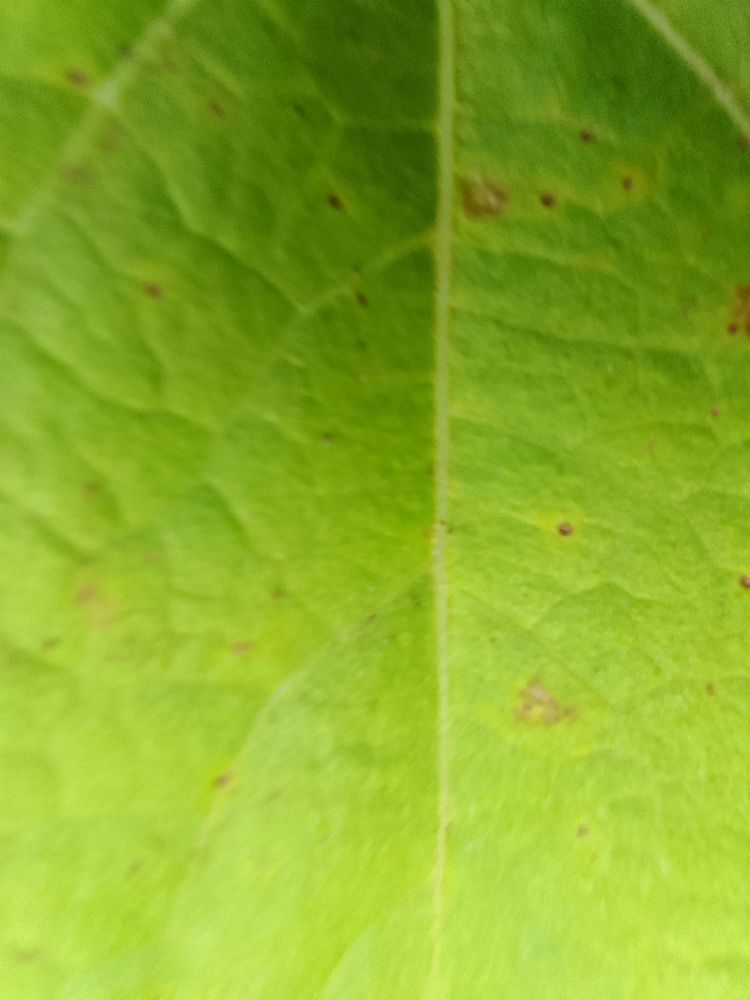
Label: healthy